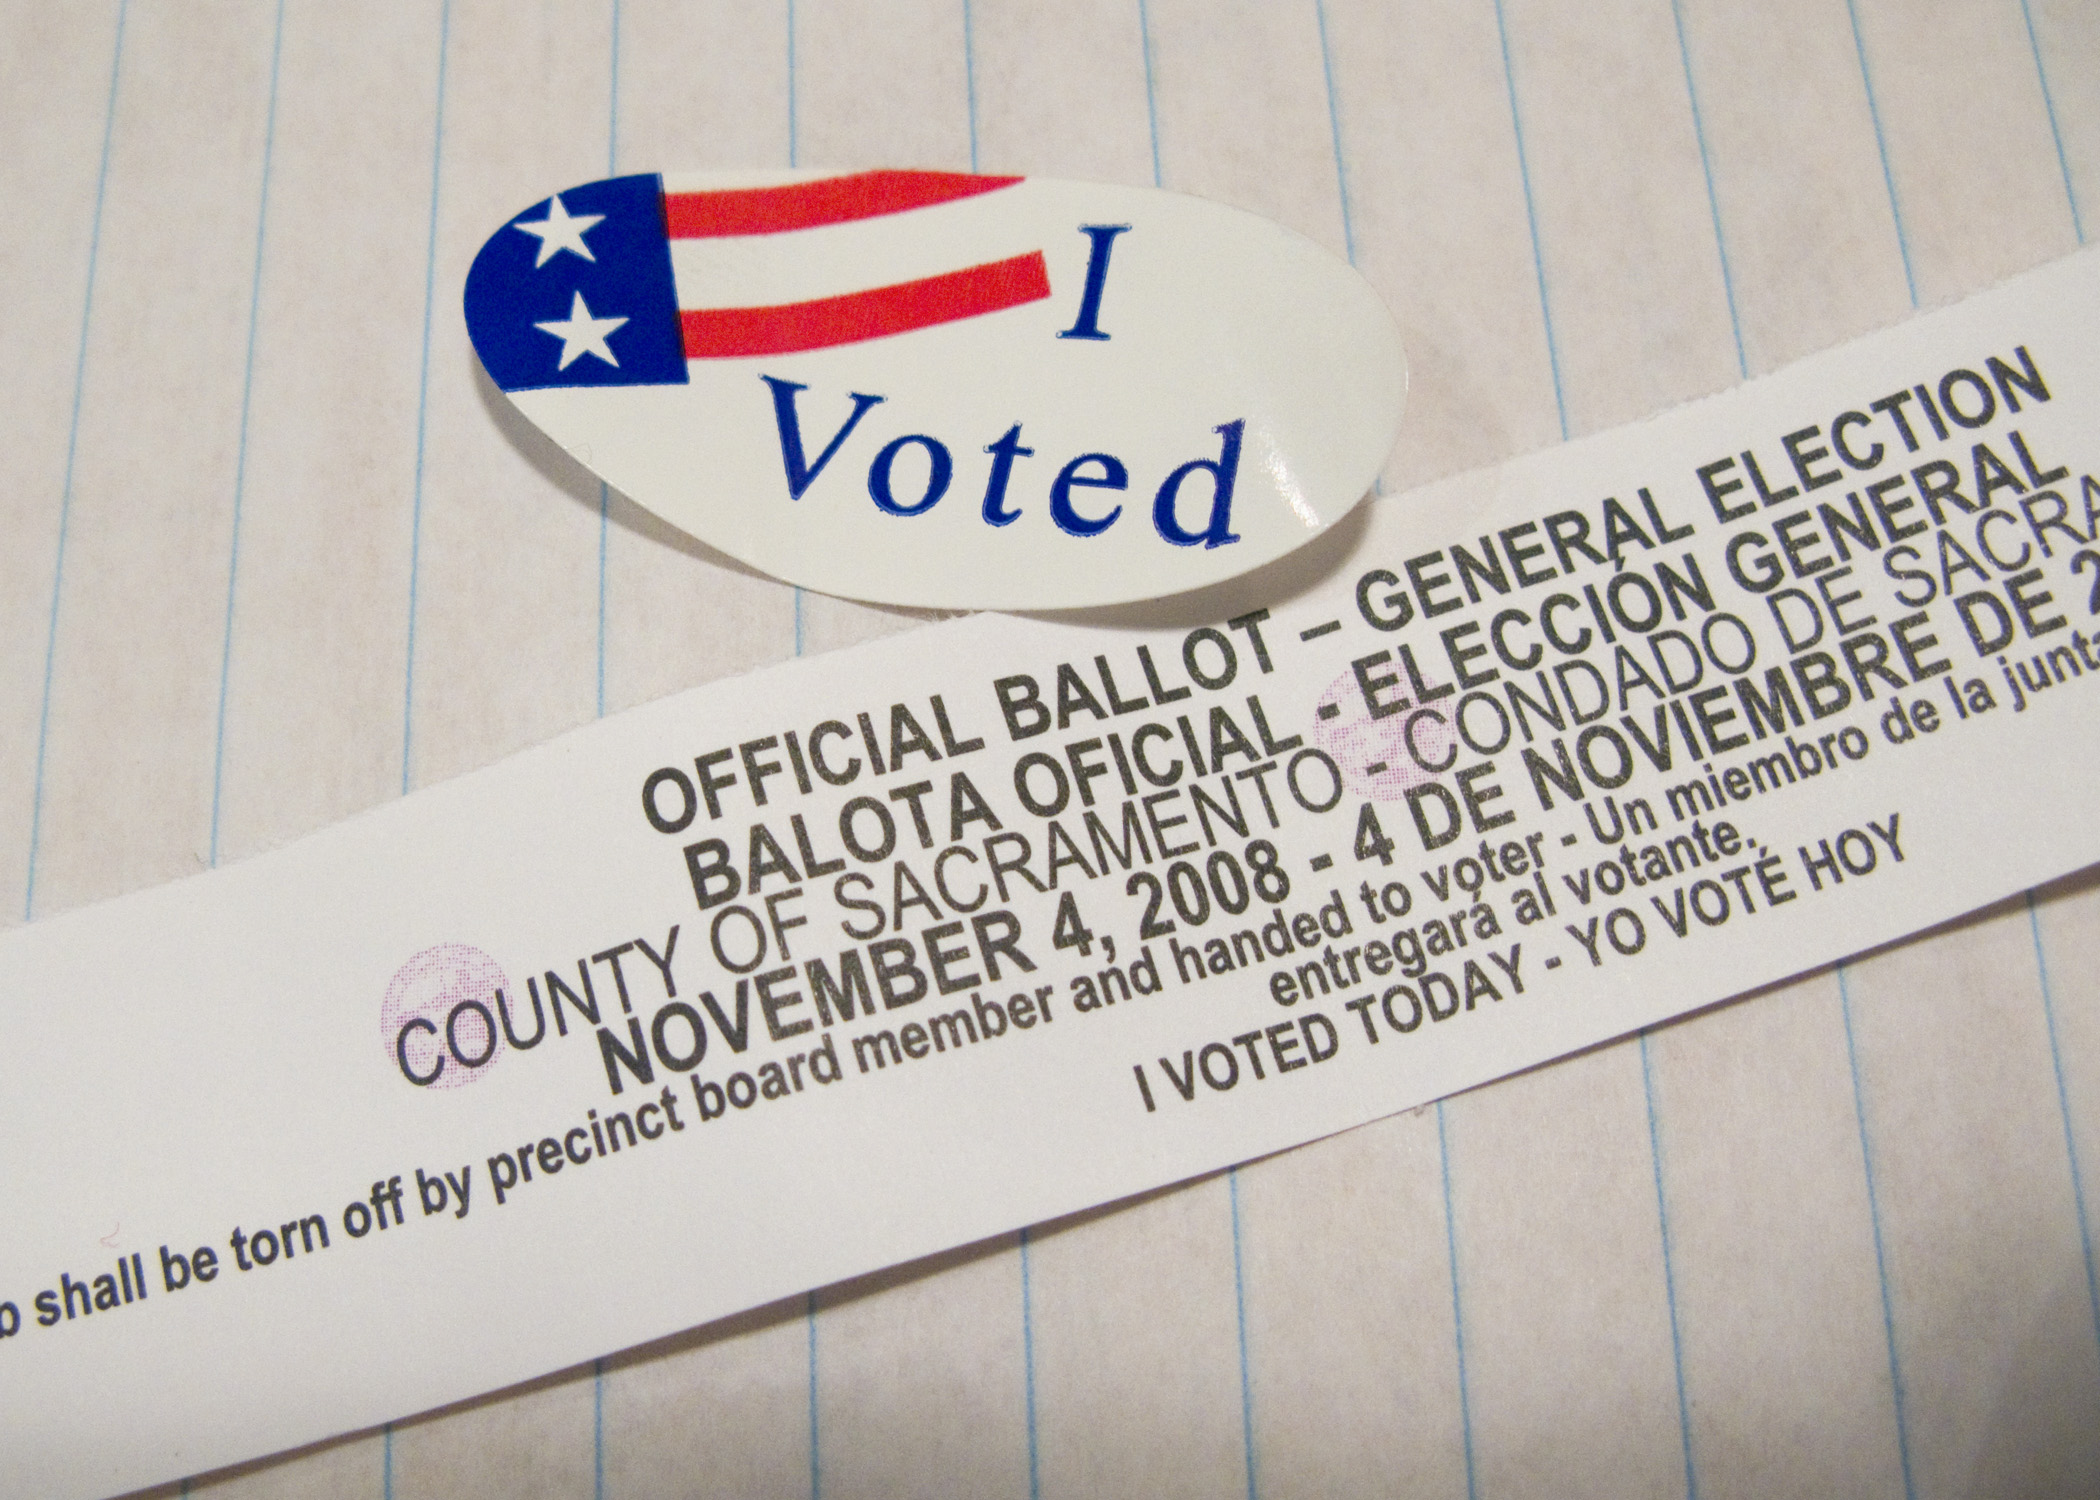
advertising, banner, america, label, brand, font, 2008, design, text, obama, election, voting, mccain